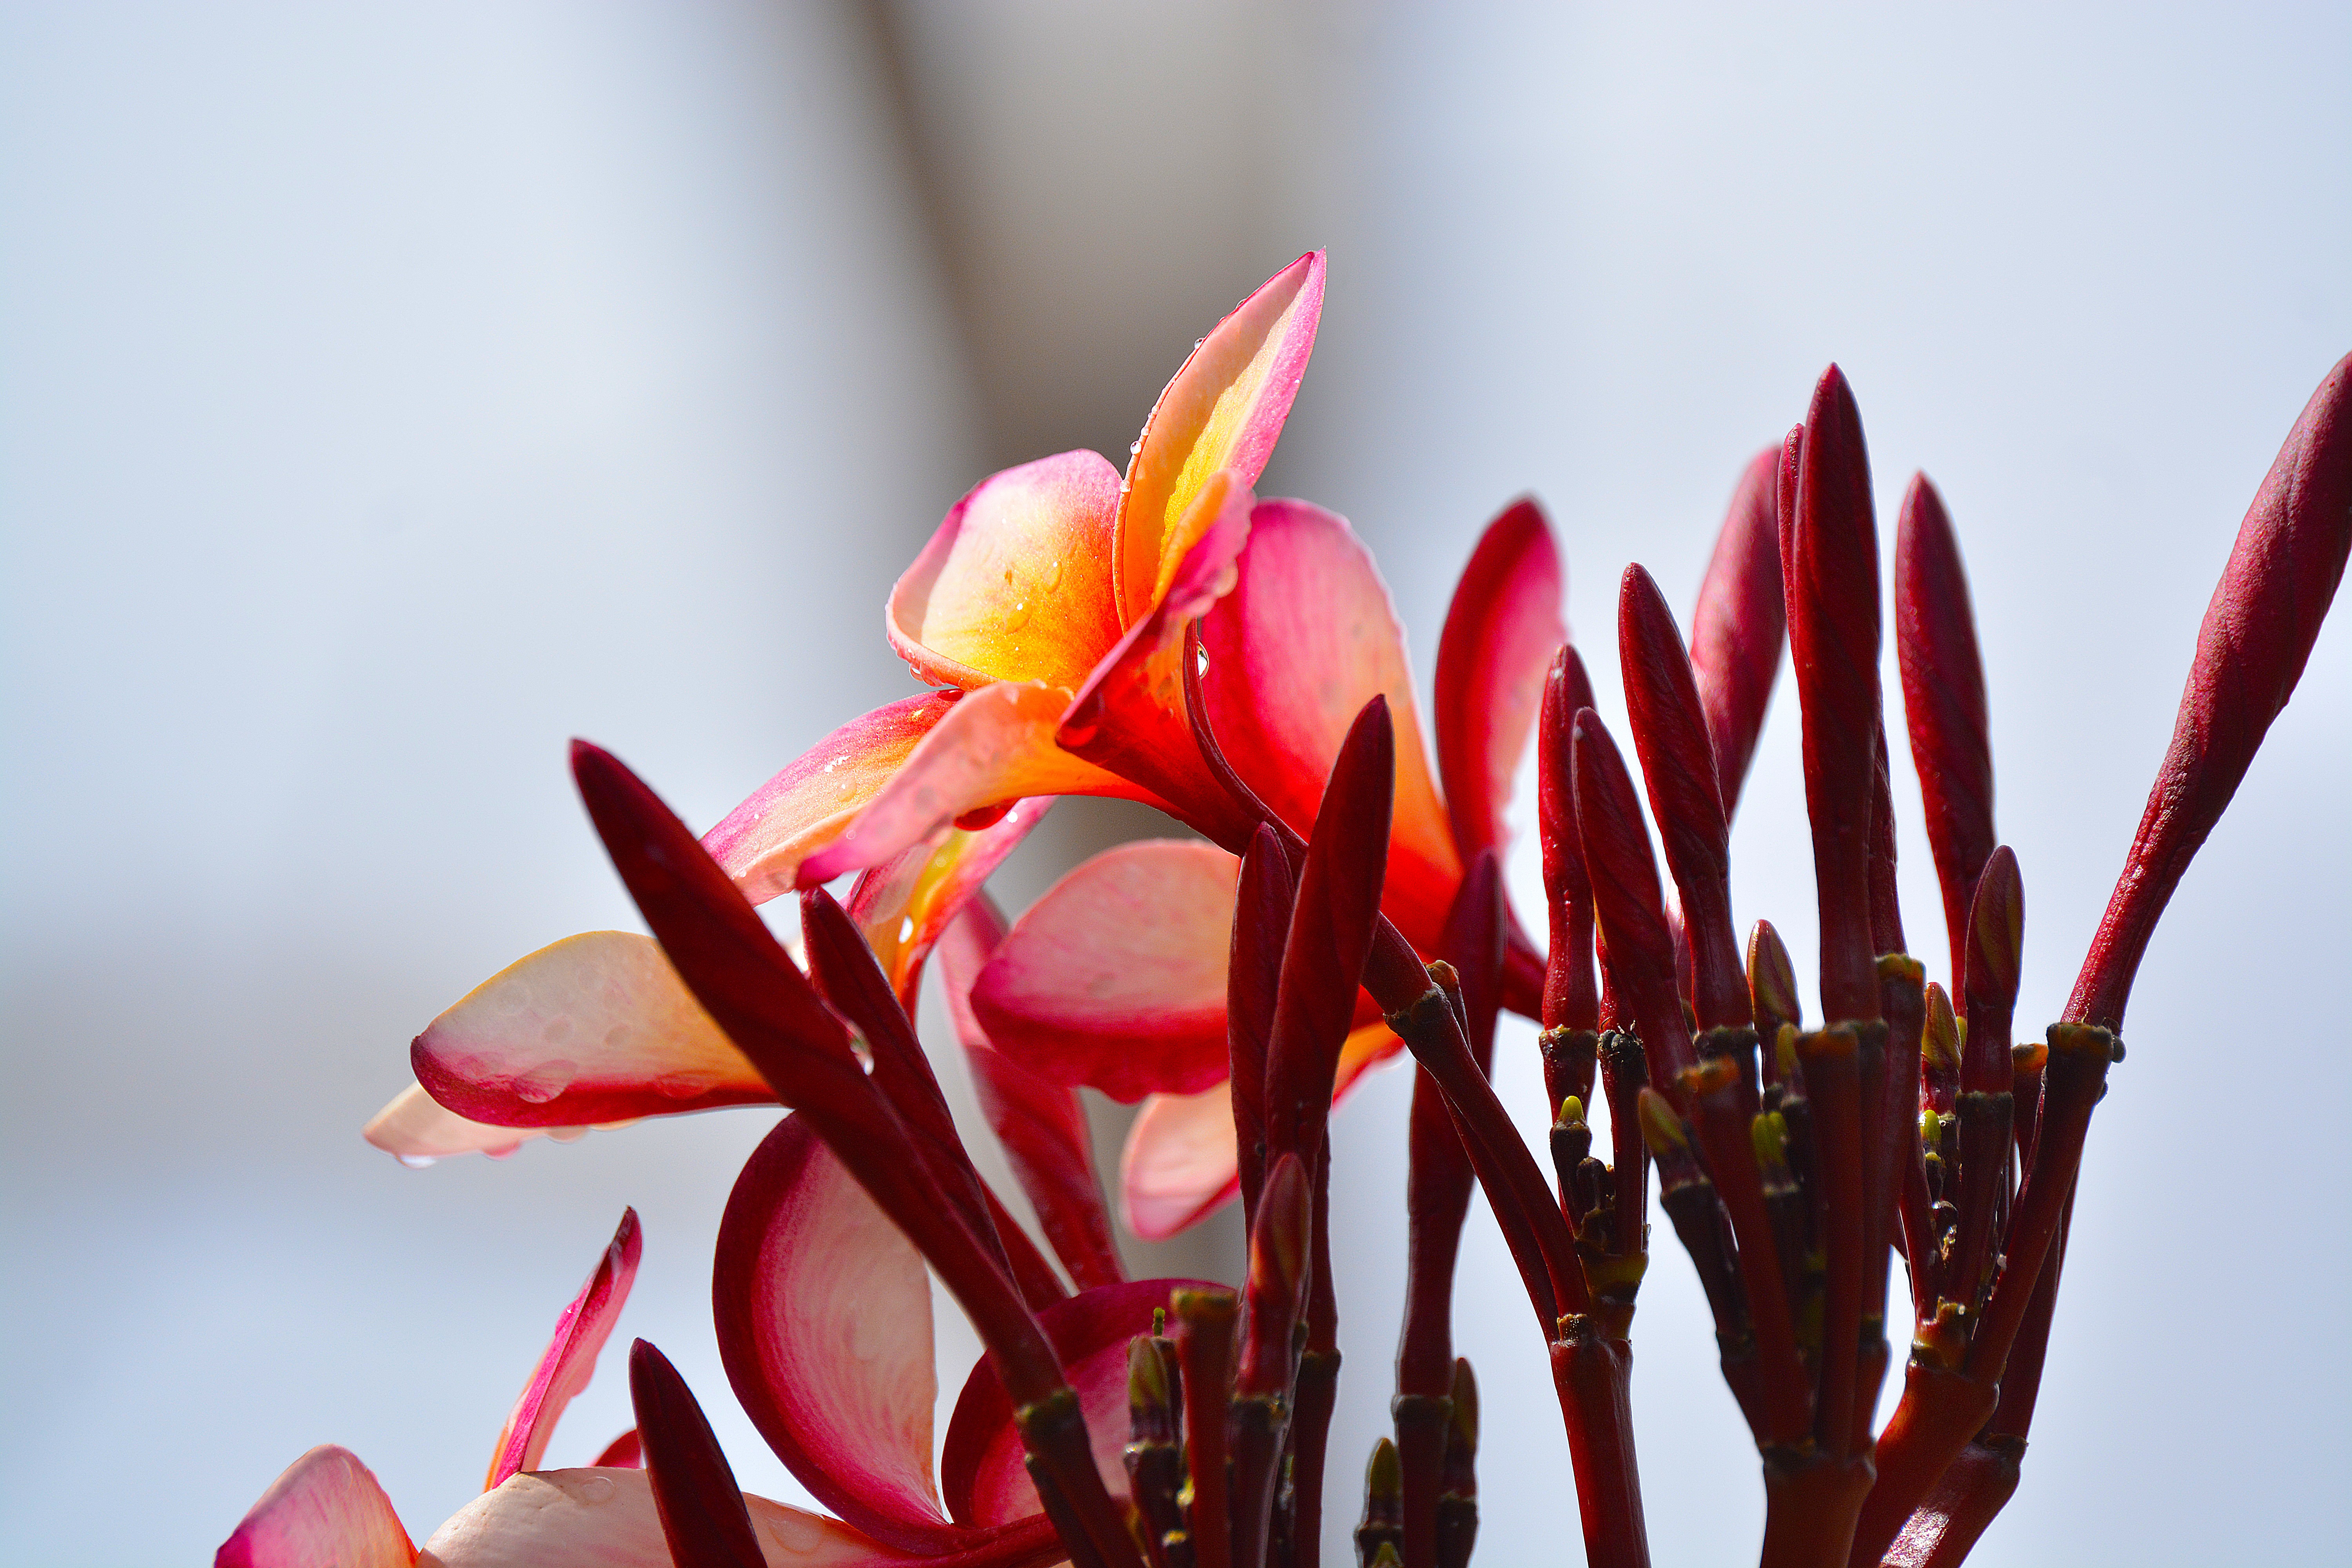
nature, plant, photography, leaf, flower, petal, spring, red, color, garden, pink, flora, plants, flowers, close up, floristry, macro photography, frangipani, flowering plant, land plant